Woodes Rogers

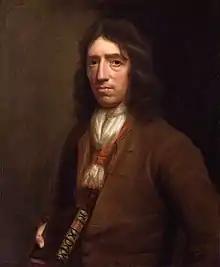
A portrait of William Dampier

The War of the Spanish Succession started in 1702, during which England's main maritime foes were France and Spain, and a number of Bristol ships were given letters of marque, allowing them to strike against enemy shipping. At least four vessels in which Rogers had an ownership interest were granted the letters. One, "Whetstone Galley", named for Rogers' father-in-law, received the letters before being sent to Africa to begin a voyage in the Atlantic slave trade (Rogers would continue to engage in slave trading for the rest of his life). The ship did not reach Africa, but was captured by the French. Rogers suffered other losses against the French, although he does not record their extent in his book. He turned to privateering as a means of recouping these losses.